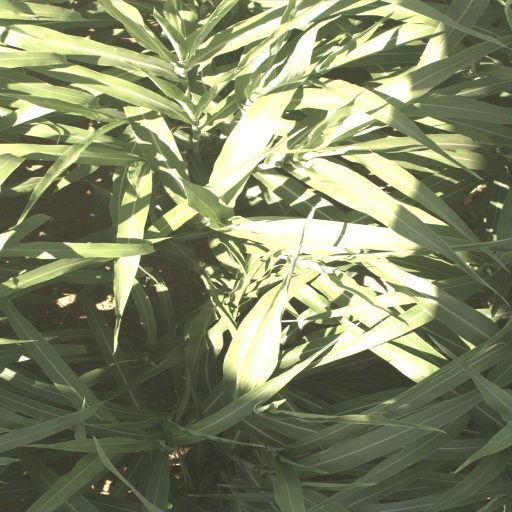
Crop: sorghum